Sunehri Mosque, Lahore

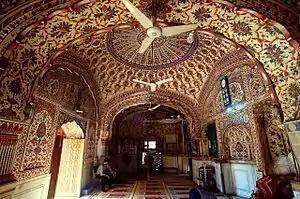
The mosque's interior is ornately embellished with Mughal-era frescoes.

The Sunehri Mosque, also known as the Talai Mosque, is a late Mughal architecture-era mosque in the Walled City of Lahore, capital of the Pakistani province of Punjab.